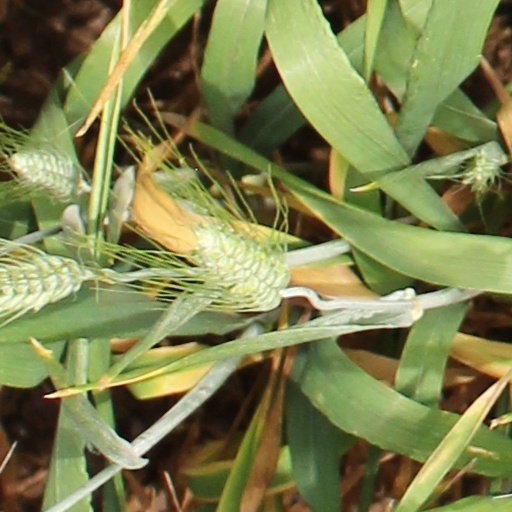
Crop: wheat